Culture of Italy

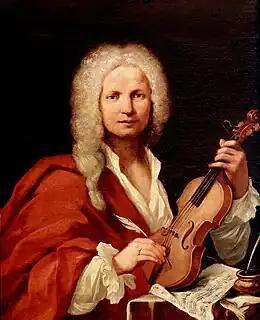
Antonio Vivaldi, in 1723. His best-known work is a series of violin concertos known as "The Four Seasons".

Italian folk dance has been an integral part of Italian culture for centuries. Dance has been a continuous thread in Italian life from Dante through the Renaissance, the advent of the tarantella in southern Italy, and the modern revivals of folk music and dance. One of the earliest attempts to systematically collect folk dances is Gaspare Ungarelli's 1894 work "Le vecchie danze italiane ancora in uso nella provincia bolognese" ('Old Italian dances still in use in the province of Bologna') which gives brief descriptions and music for some 30 dances. An interest in preserving and fostering folk art, music and dance among Italian Americans and the dedication and leadership of Elba Farabegoli Gurzau led to the formation of the Italian Folk Art Federation of America (IFAFA) in May 1979. The group sponsors an annual conference and has published a newsletter, "Tradizioni", since 1980.